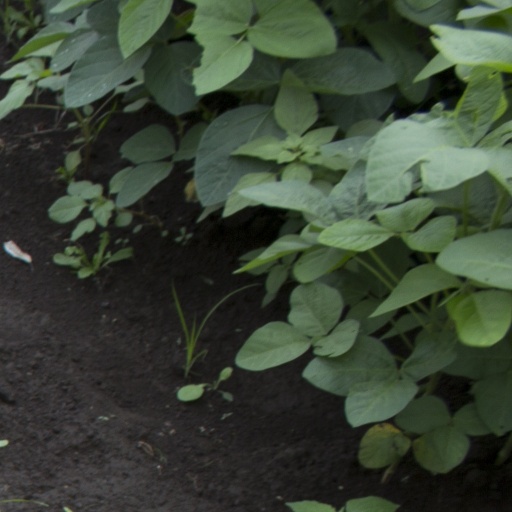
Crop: soybean